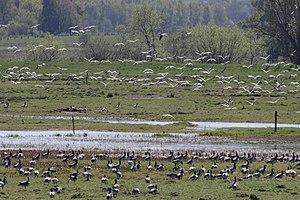
Cet article recense les zones humides de Suède concernées par la convention de Ramsar.